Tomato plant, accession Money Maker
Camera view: tilt-top (135 deg); turntable rotation: 120 degrees
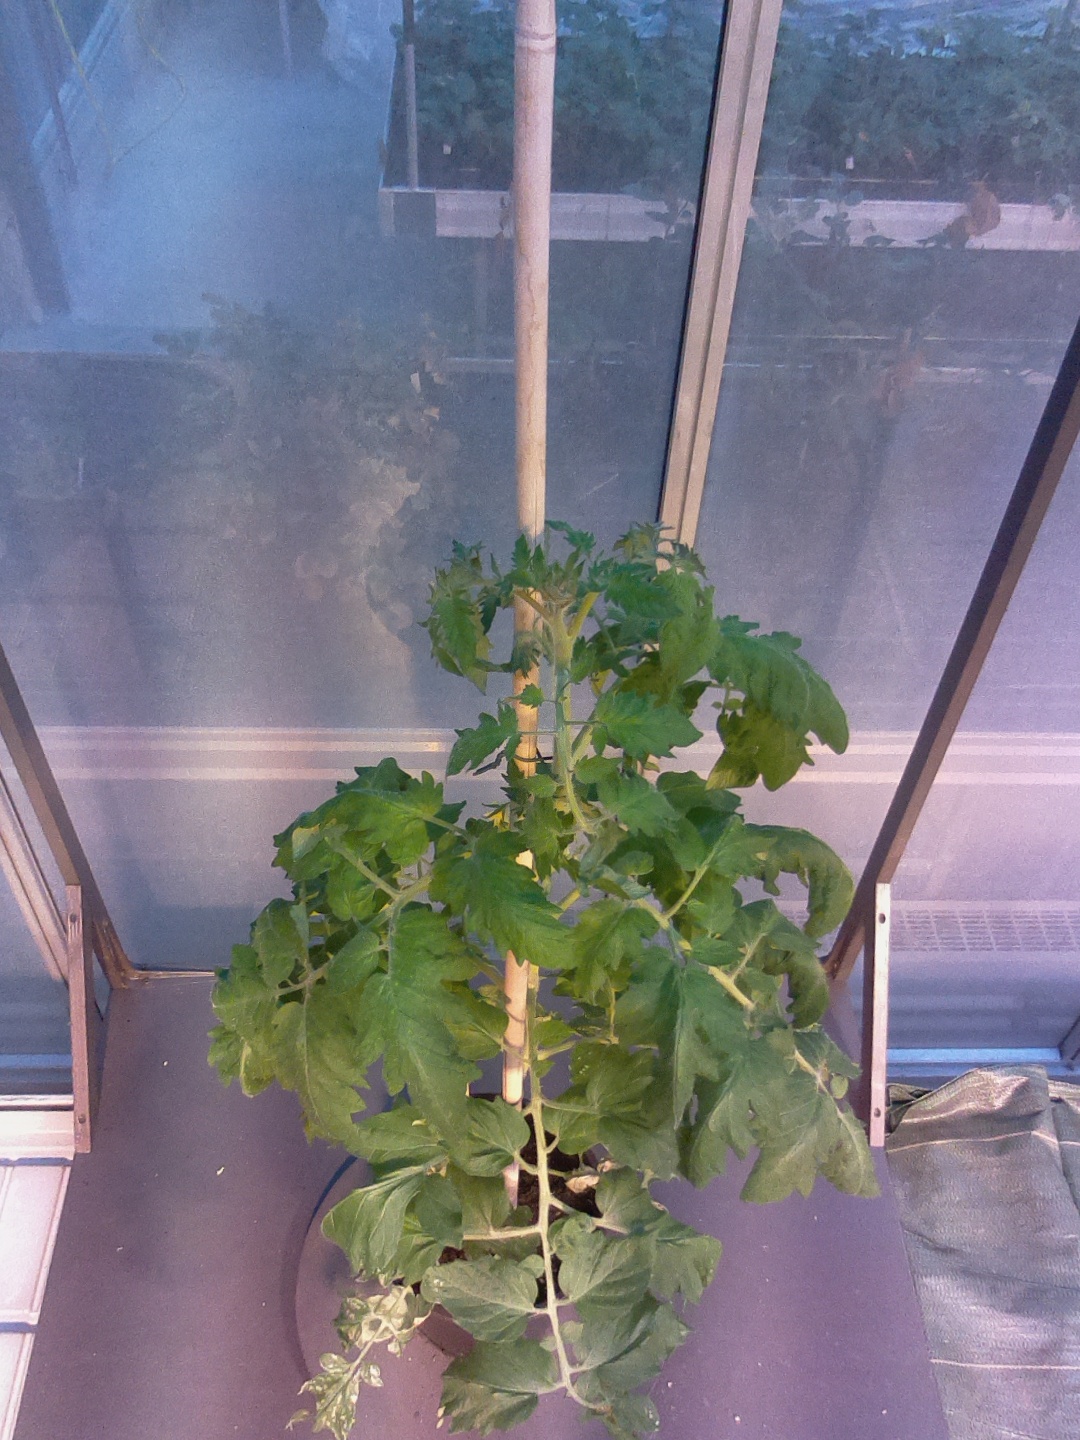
BBCH growth stage 69: End of flowering, 90%-100% of flowers open, more petals falling